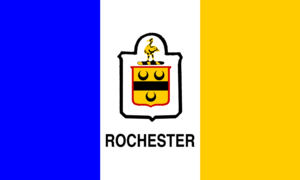
Rochester (New York)
Rochester er en amerikansk by og administrativt centrum i det amerikanske county Monroe County i staten New York. I 2009 havde byen et indbyggertal på 220.000.